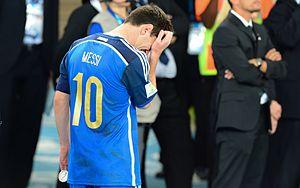
Lionel Messi, parfois surnommé Leo Messi, né le 24 juin 1987 à Rosario, est un footballeur international argentin évoluant au poste d'attaquant au FC Barcelone.
Le FIFA Ballon d'or 2014 est la cinquième édition du gala récompensant les meilleurs joueurs, entraîneurs, présidents et fédérations de football du monde au cours de l'année civile 2014, à la suite de la fusion entre le Ballon d'or de France Football et le prix de Meilleur footballeur de l'année FIFA en 2010. Il est décerné le lundi 12 janvier 2015, au Palais des Congrès de Zürich, et voit la victoire du Portugais Cristiano Ronaldo, devant Lionel Messi et Manuel Neuer.